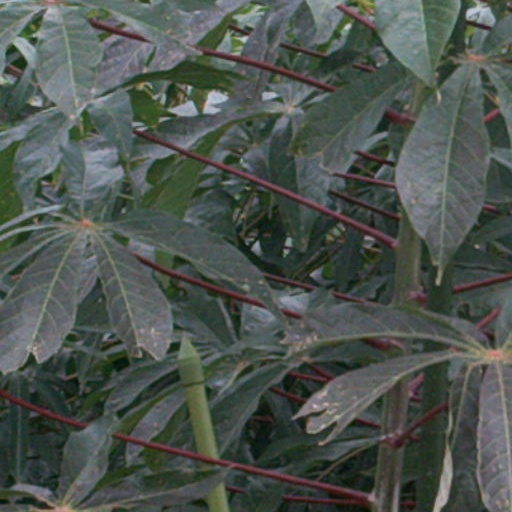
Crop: cassava